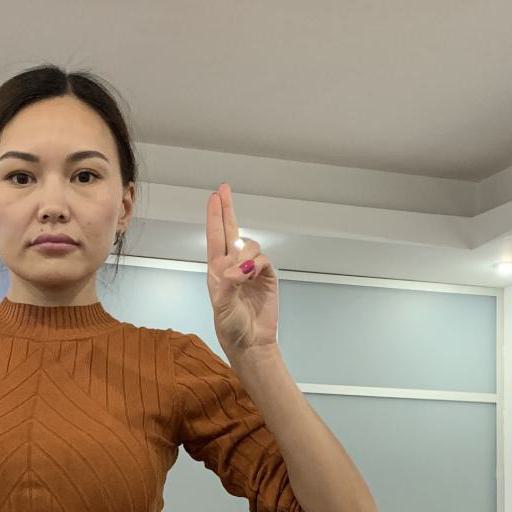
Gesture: two_up